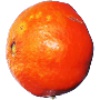
Label: Clementine 1